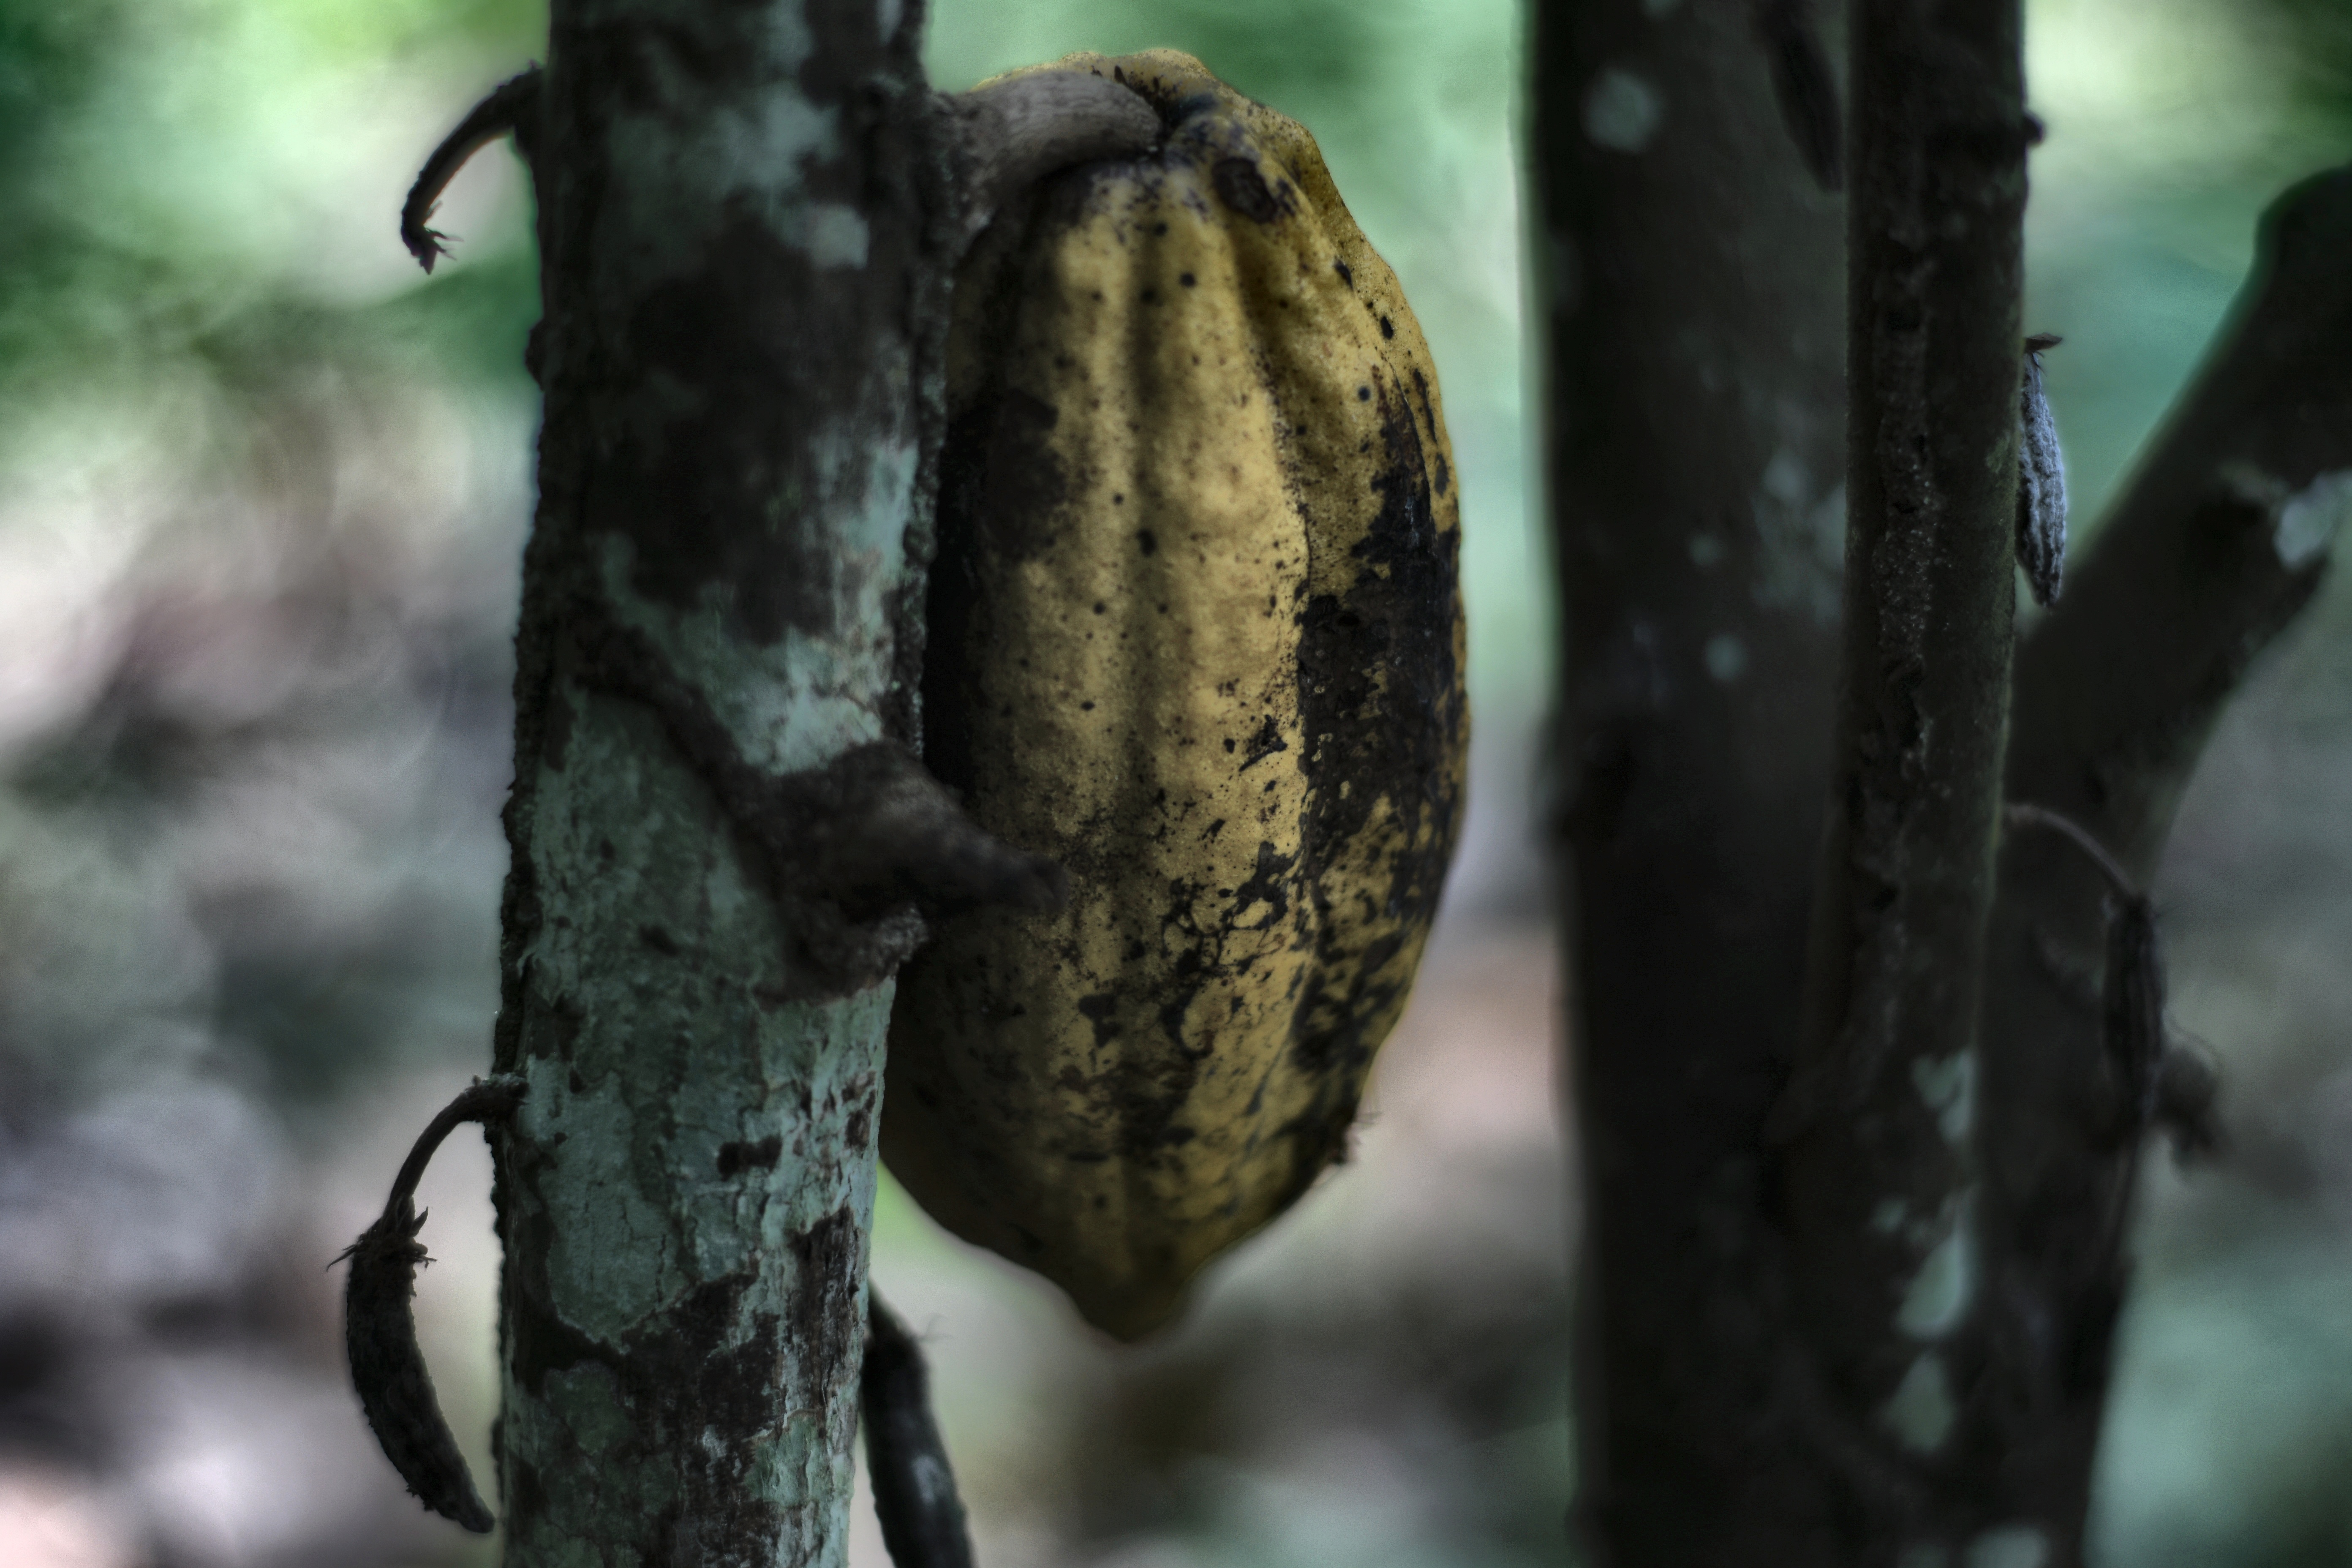
Maturity: mature
Variety: Angoleta